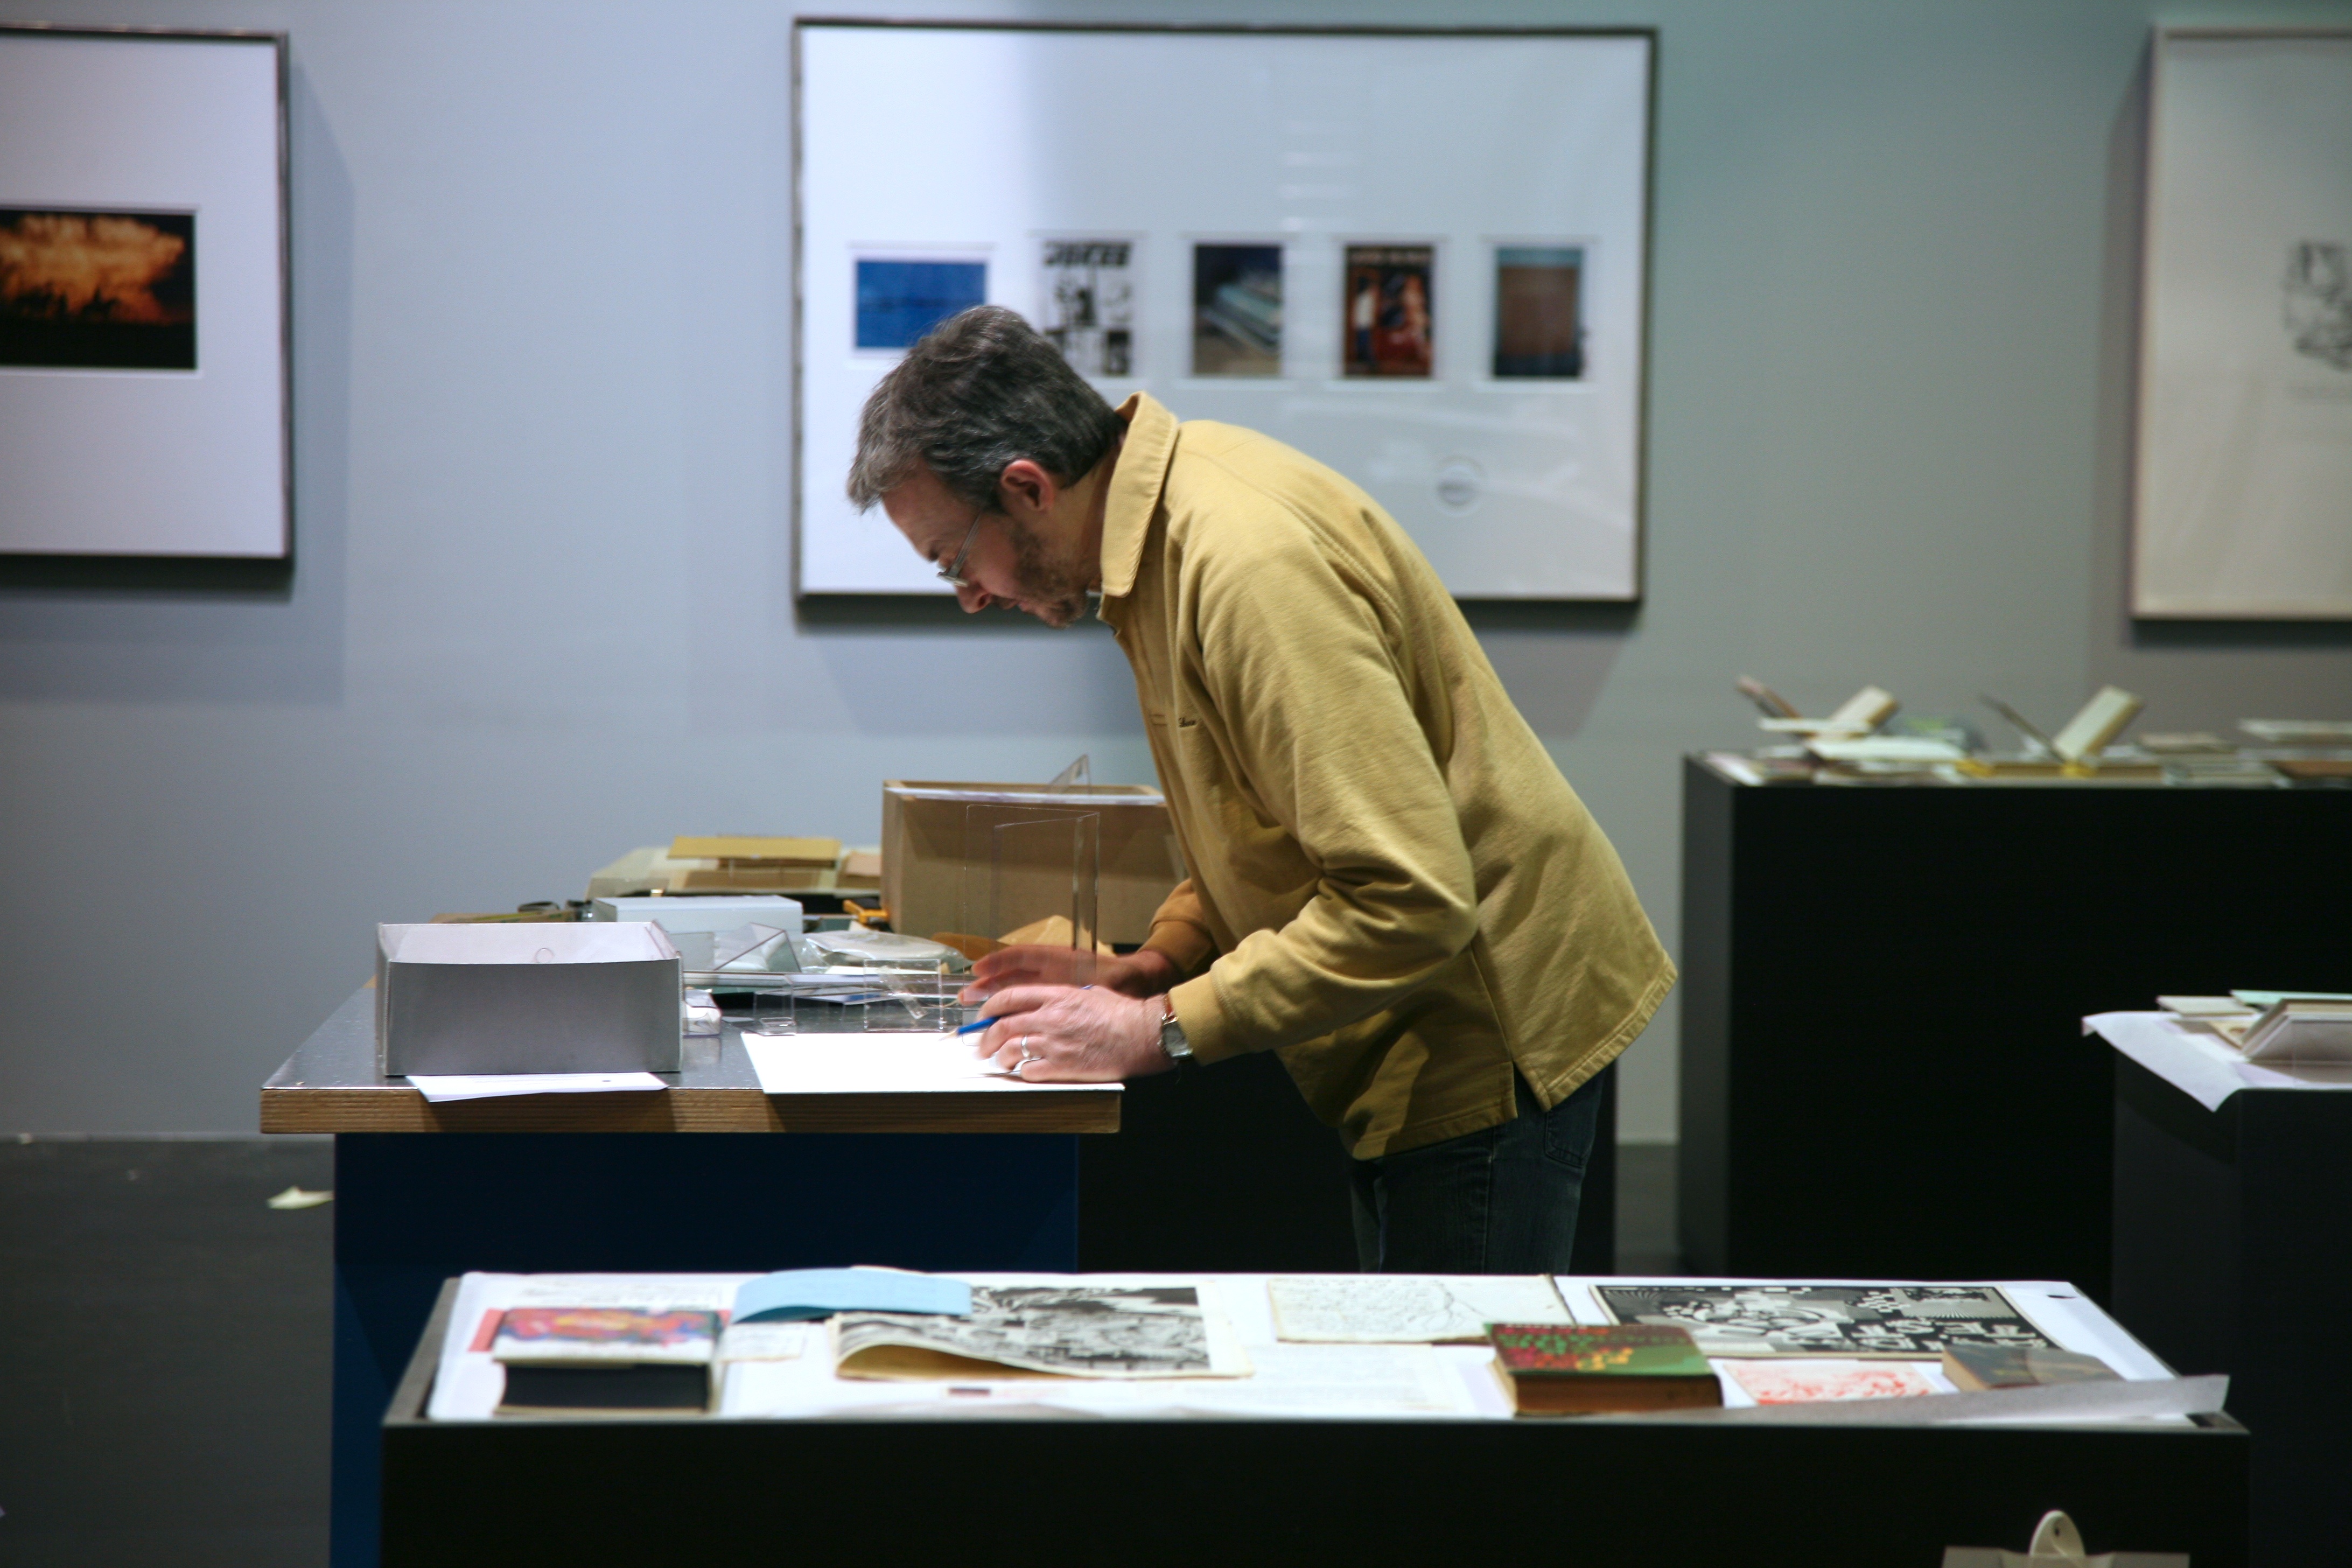
writing, paris, art, exposition, design, bnf, exhibition, presentation, richardprince, biblioth quenationaledefrance